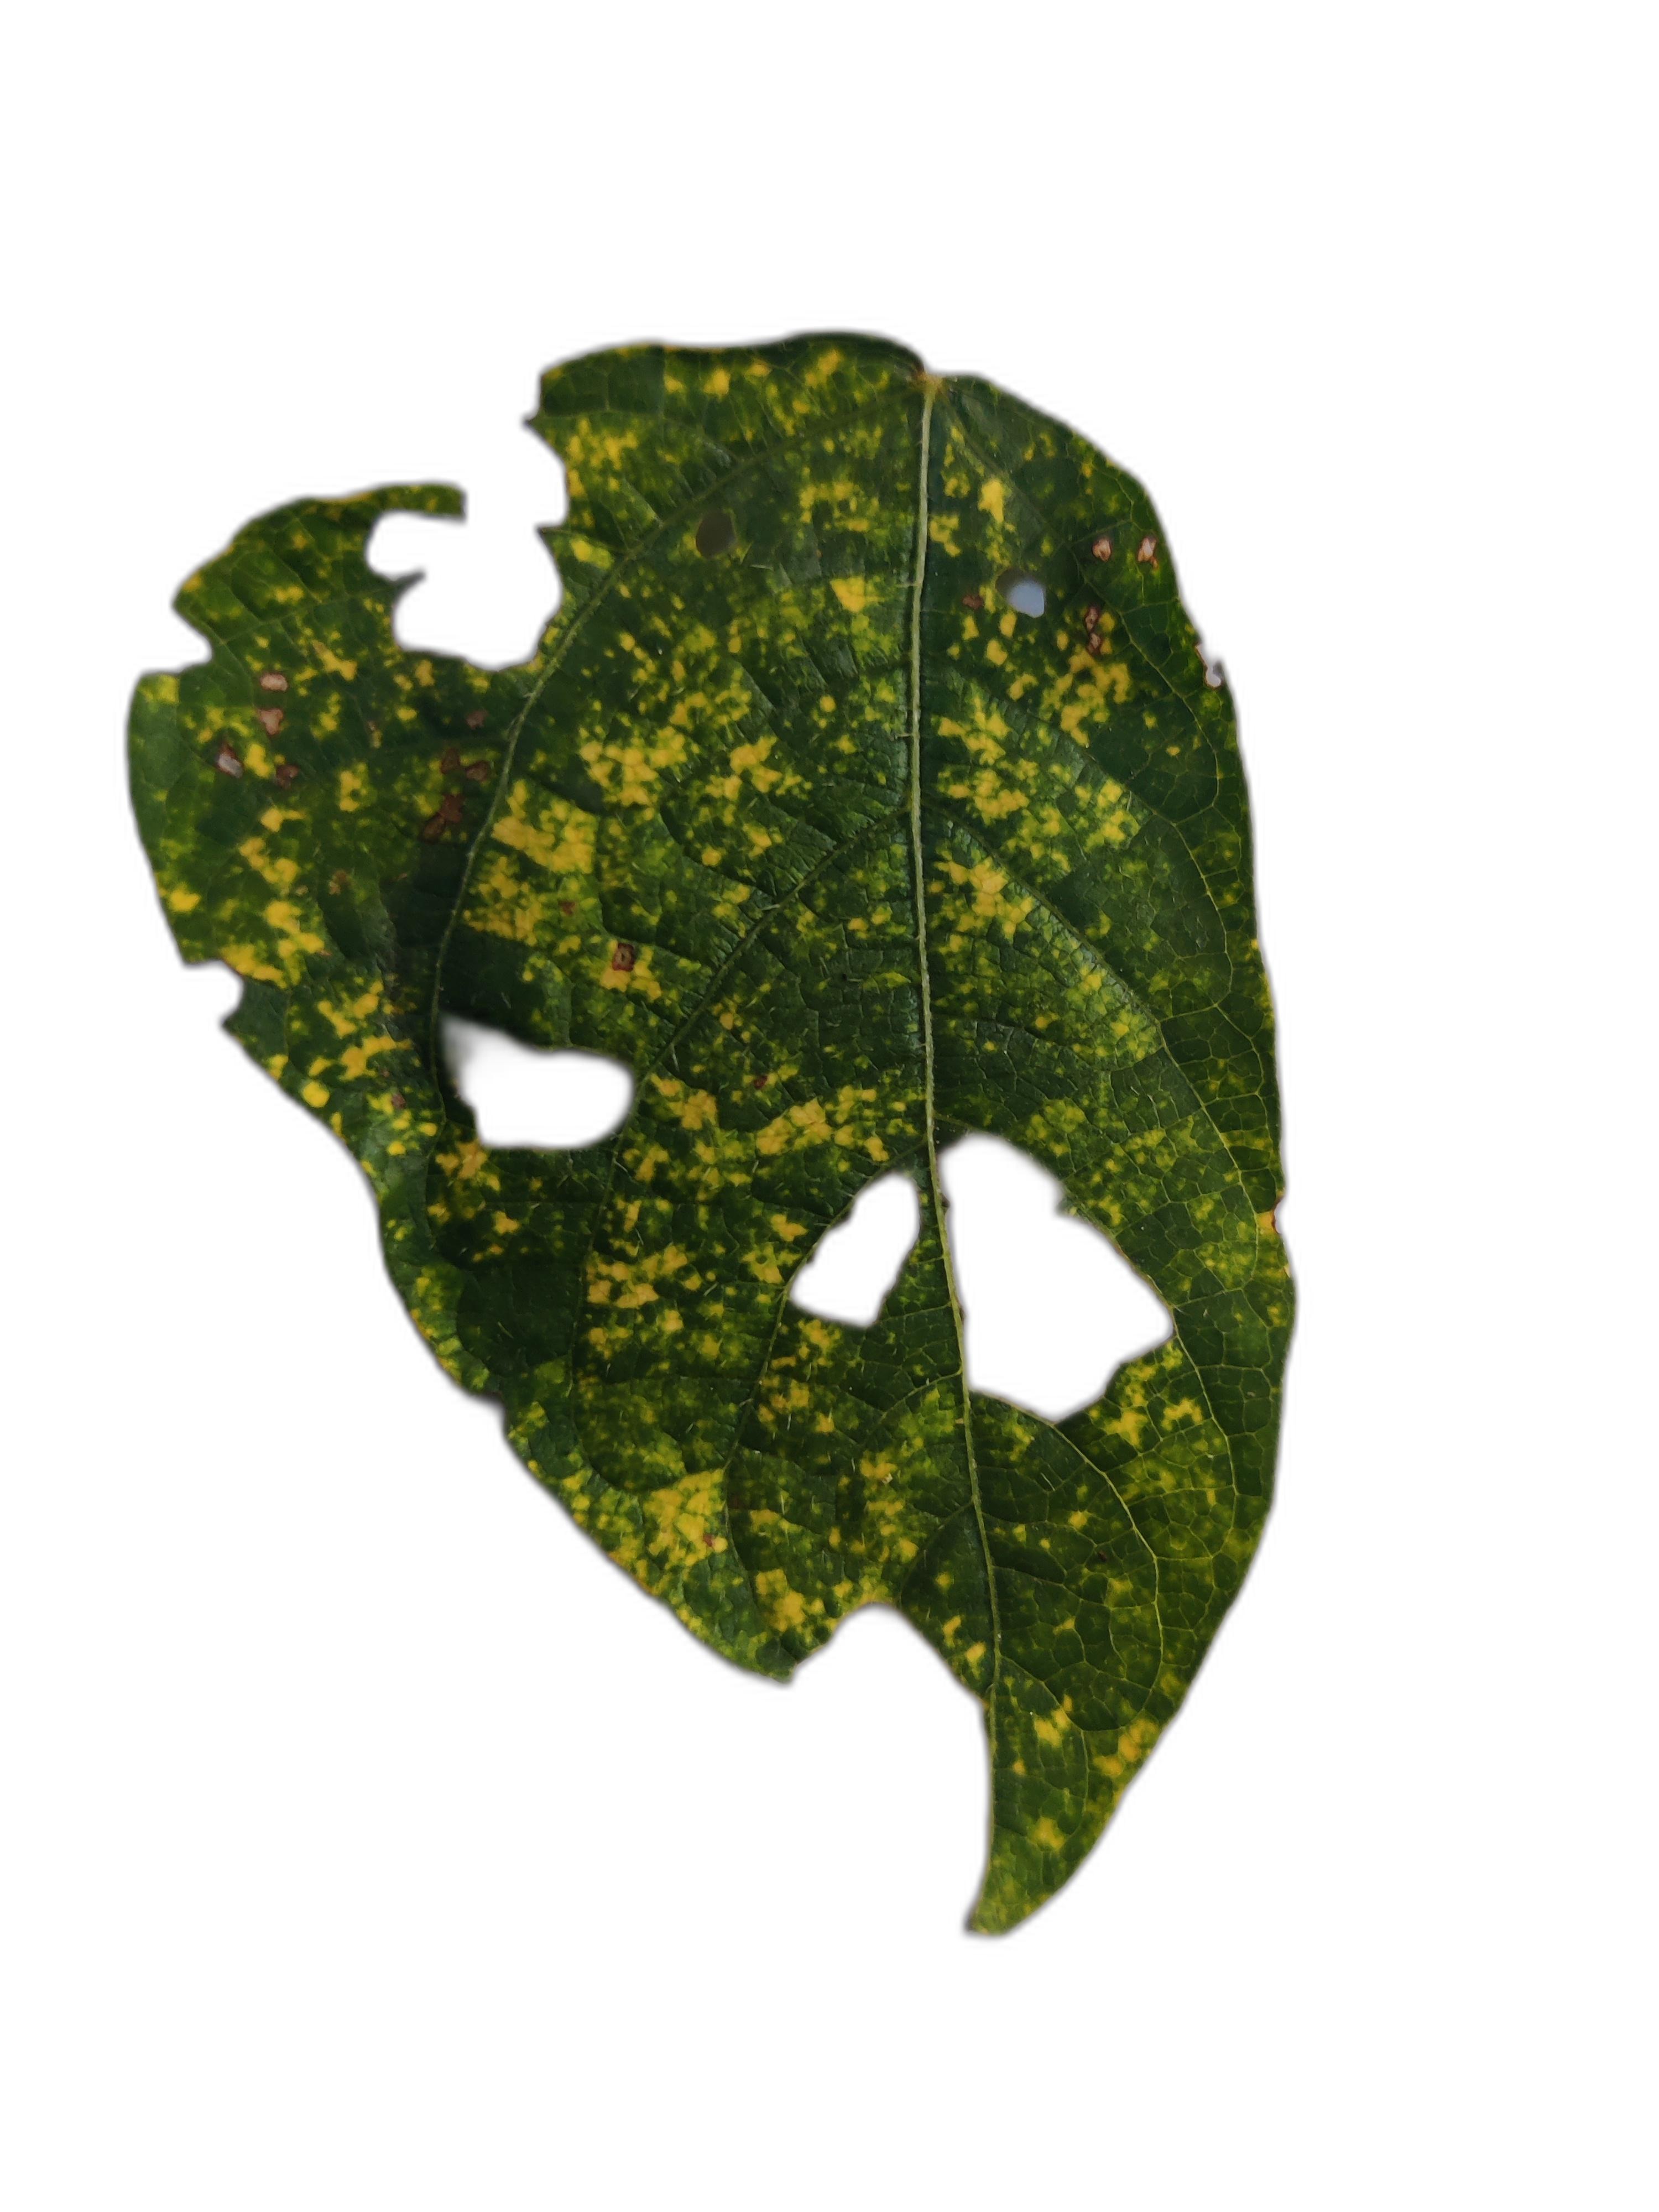
Label: Yellow Mosaic